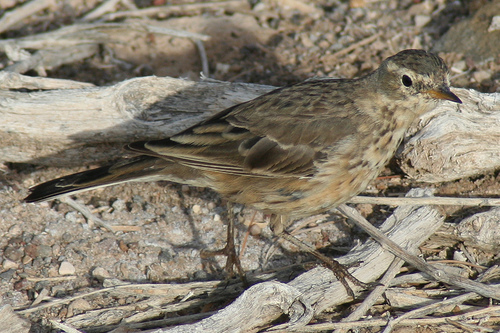
a brown bird with a tan, speckled belly and breast and a short pointy beak.
this bird has a sandy colored belly, with grey colored wings, and black on its tail.
this bird is brown in color with a skinny pointed beak and white eye rings.
this bird is colored in allover shades of brown, with a sharp pointed beak.
the birds has a dark brown overall color except it's throat, breast and sides which is on a lighter shade.
this bird has a beige belly and a tail, set of wings, and crown that is much darker.
this particular bird has a tan belly and gray secondaries
this is a dull brown bird, with long tarsus and short bill.
this brown speckled bird has a small head, long legs and a small pointed beak.
this bird has wings that are brown and has a white belly
Species: American Pipit